García Ramírez of Navarre

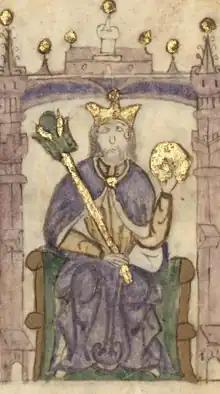
García Ramírez in the "Semblanzas de reyes"

García Ramírez, sometimes García IV, V, VI or VII ( 1112 – 21 November 1150), called the Restorer, was the King of Navarre (Pamplona) from 1134. The election of García Ramírez restored the independence of the Navarrese kingdom after 58 years of political union with the Kingdom of Aragon. After some initial conflict he would align himself with king Alfonso VII of León and Castile, and as his ally take part in the Reconquista.